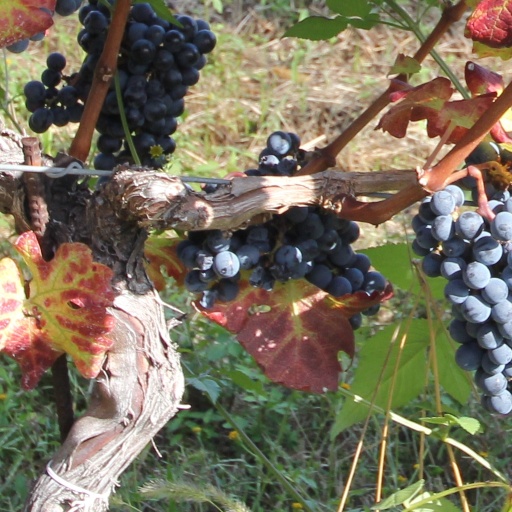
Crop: grape